James E. Robinson

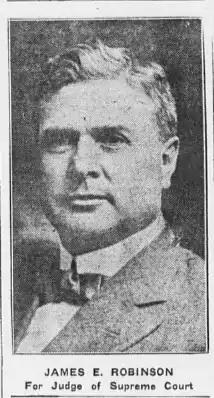
circa 1918

James Edgar Robinson (15 August 1868, near Marysville, Ohio – 27 January 1932) was an American lawyer who served as an Associate Justice of the Ohio Supreme Court from 1919 to 1932. He was the maternal grandfather of First Lady Barbara Bush and matrilineal great-grandfather of President George W. Bush.